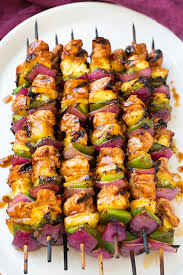
Yemek: kebap